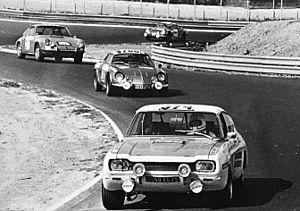
Le Grand National sur le circuit du Nurburgring
En 1970 avec l'appui d'une compagnie pétrolière, Bernard Consten, président de la Fédération Française du Sport Automobile, lance le Grand National Tour Auto. Empruntant les mêmes itinéraires que le Tour de France automobile, le Grand National est ouvert aux pilotes titulaires d'une licence nationale.Grand National Tour Auto cessa en 1975.